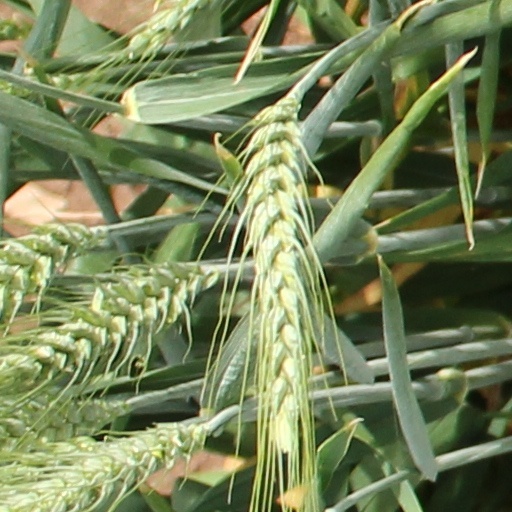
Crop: wheat